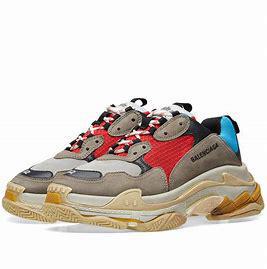
Brand: Balenciaga
Model: Triple S